Laura Hartley

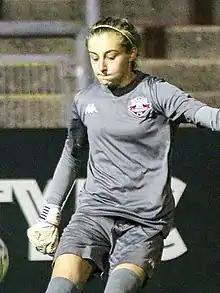
Hartley with Lewes in October 2020

Laura Hartley (born 31 January 2001) is an English professional footballer who plays as a goalkeeper for Ipswich Town. She previously played for Lewes, she joined the FA Women's Championship club from Brighton & Hove Albion of the FA WSL, initially on loan.